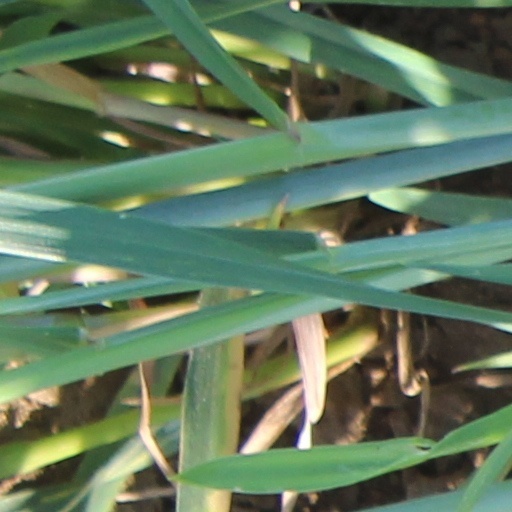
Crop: wheat